Polysius

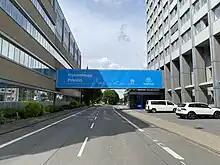
Head office of thyssenkrupp Polysius GmbH in Neubeckum

In 1992, Krupp Polysius was integrated into the Krupp Plant engineering division - a group structure of Fried. Krupp AG Hoesch-Krupp. In 1999, 140 years after the company was founded, it merged with the Thyssen Group to form ThyssenKrupp in what was one of Germany's first hostile takeovers. Polysius is now part of the international ThyssenKrupp Technologies division.